Universalism

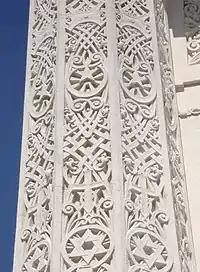
Symbols of many religions on a pillar of the Baháʼí House of Worship in Wilmette, Illinois

In the teachings of the Baháʼí Faith, a single God has sent all the historic founders of the world religions in a process of progressive revelation. As a result, the major world religions are seen as divine in origin and are continuous in their purpose. In this view, there is unity among the founders of world religions, but each revelation brings a more advanced set of teachings in human history and none are syncretic. In addition, the Baháʼí teachings acknowledge that in every country and every people God has always revealed the divine purpose via messengers and prophets, masters and sages since time immemorial.